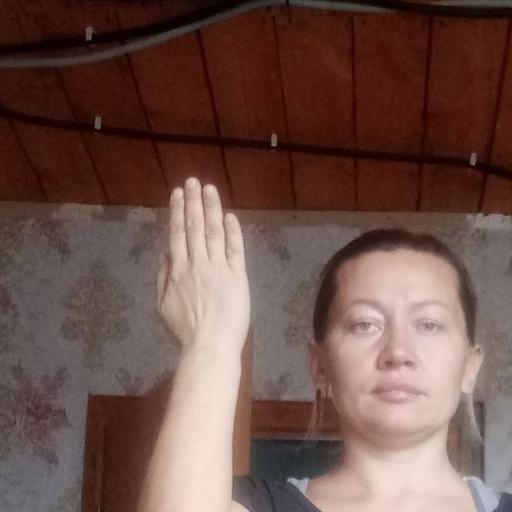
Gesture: stop_inverted